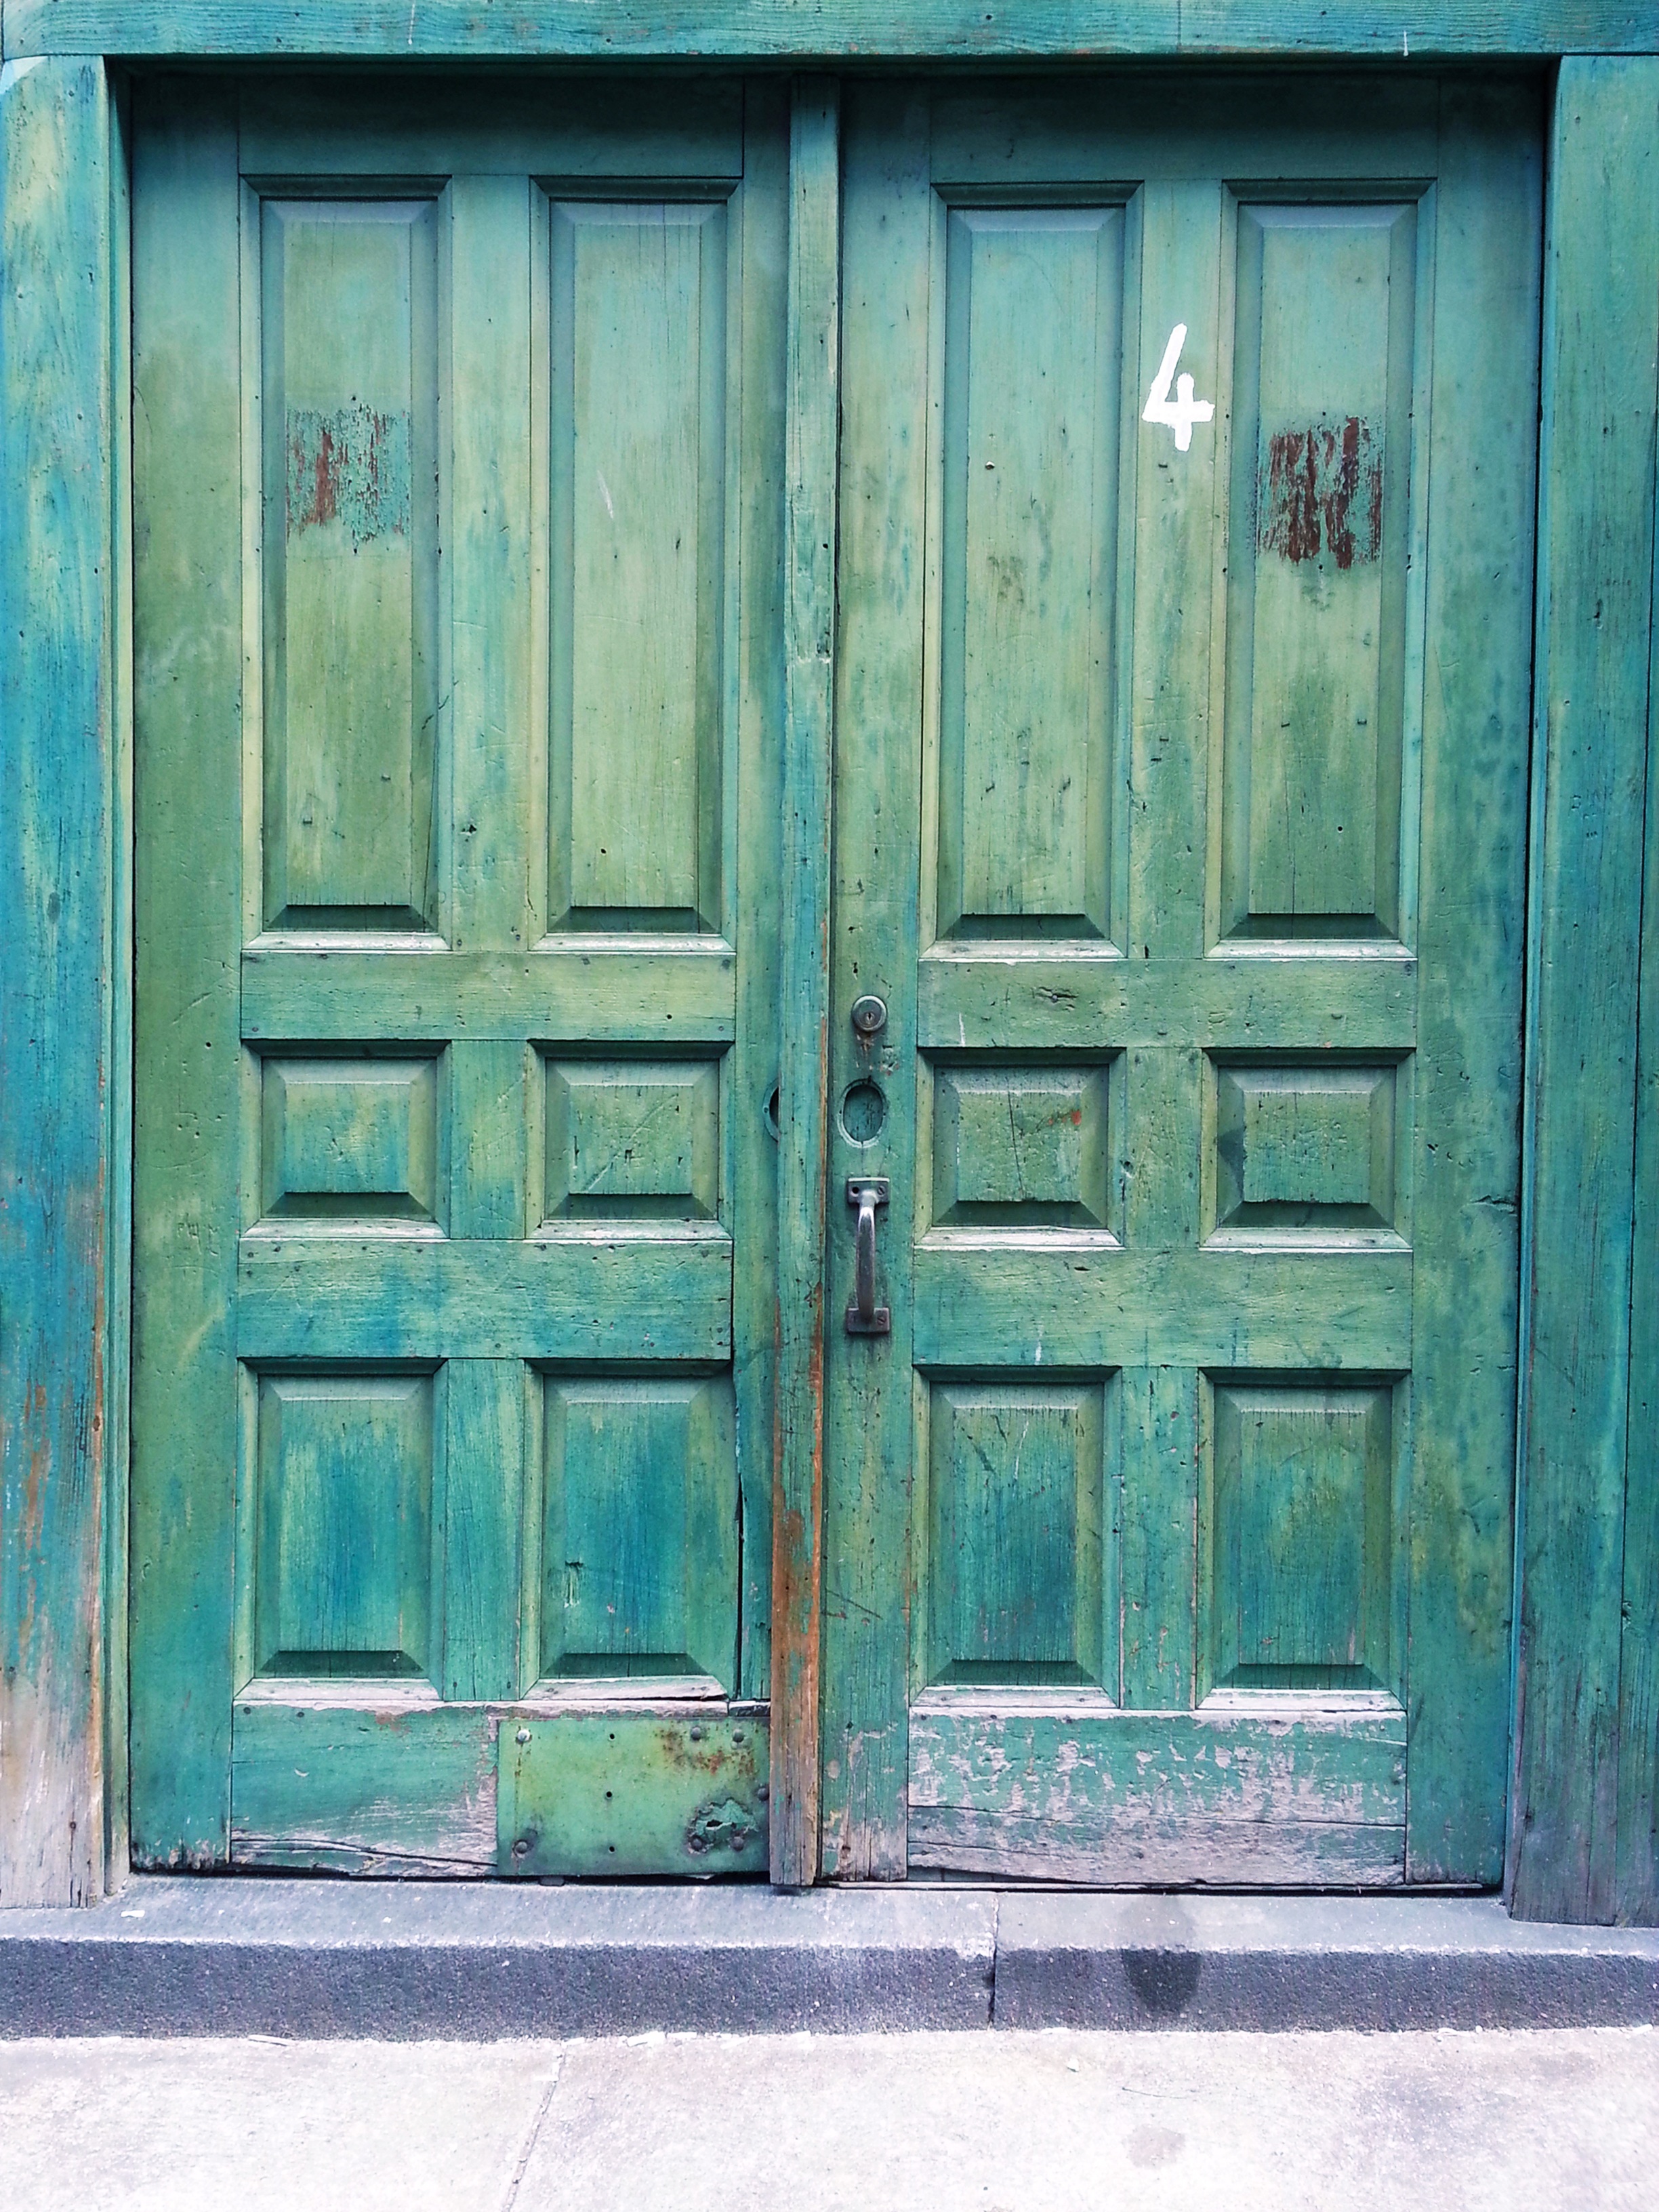
wood, vintage, window, old, green, facade, blue, furniture, door, doors, cupboard, sash window